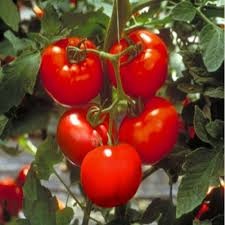
Label: tomato